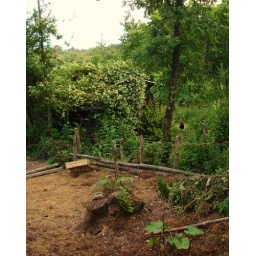
More raised beds and the chicken shed is completely covered in perfumed climbers